Seven Shakespeares

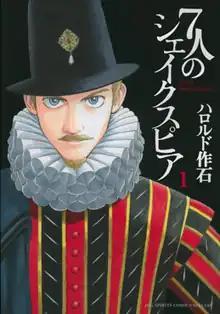
Cover of the first volume

is a Japanese manga series written and illustrated by Harold Sakuishi. It was serialized in Shogakukan's manga magazine "Weekly Big Comic Spirits" from December 2009 to November 2011, with its chapters collected in six volumes. A sequel, titled "Seven Shakespeares: Non Sanz Droict", started in Kodansha's "Weekly Young Magazine" in December 2016.